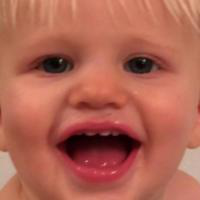
Age group: age 01-10